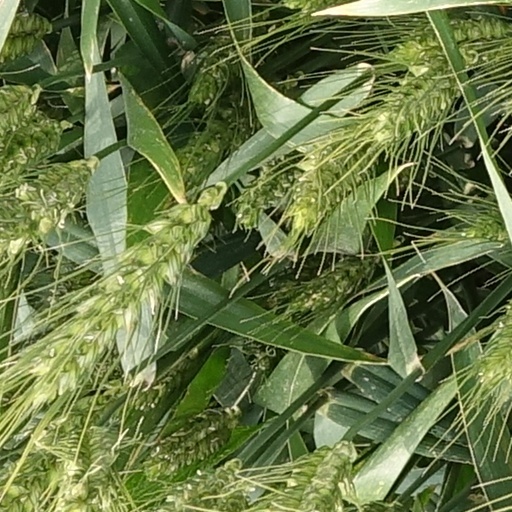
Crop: wheat